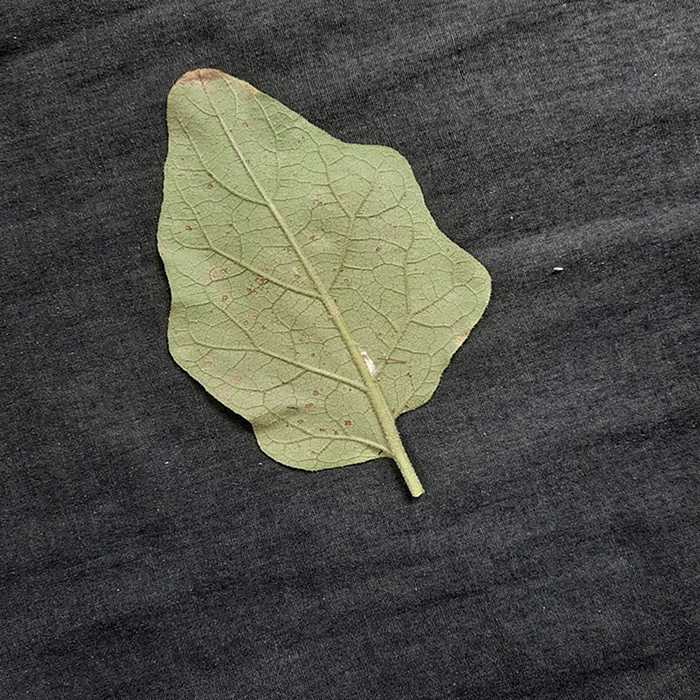
Plant: Eggplant
Label: Eggplant Cercopora leaf spot